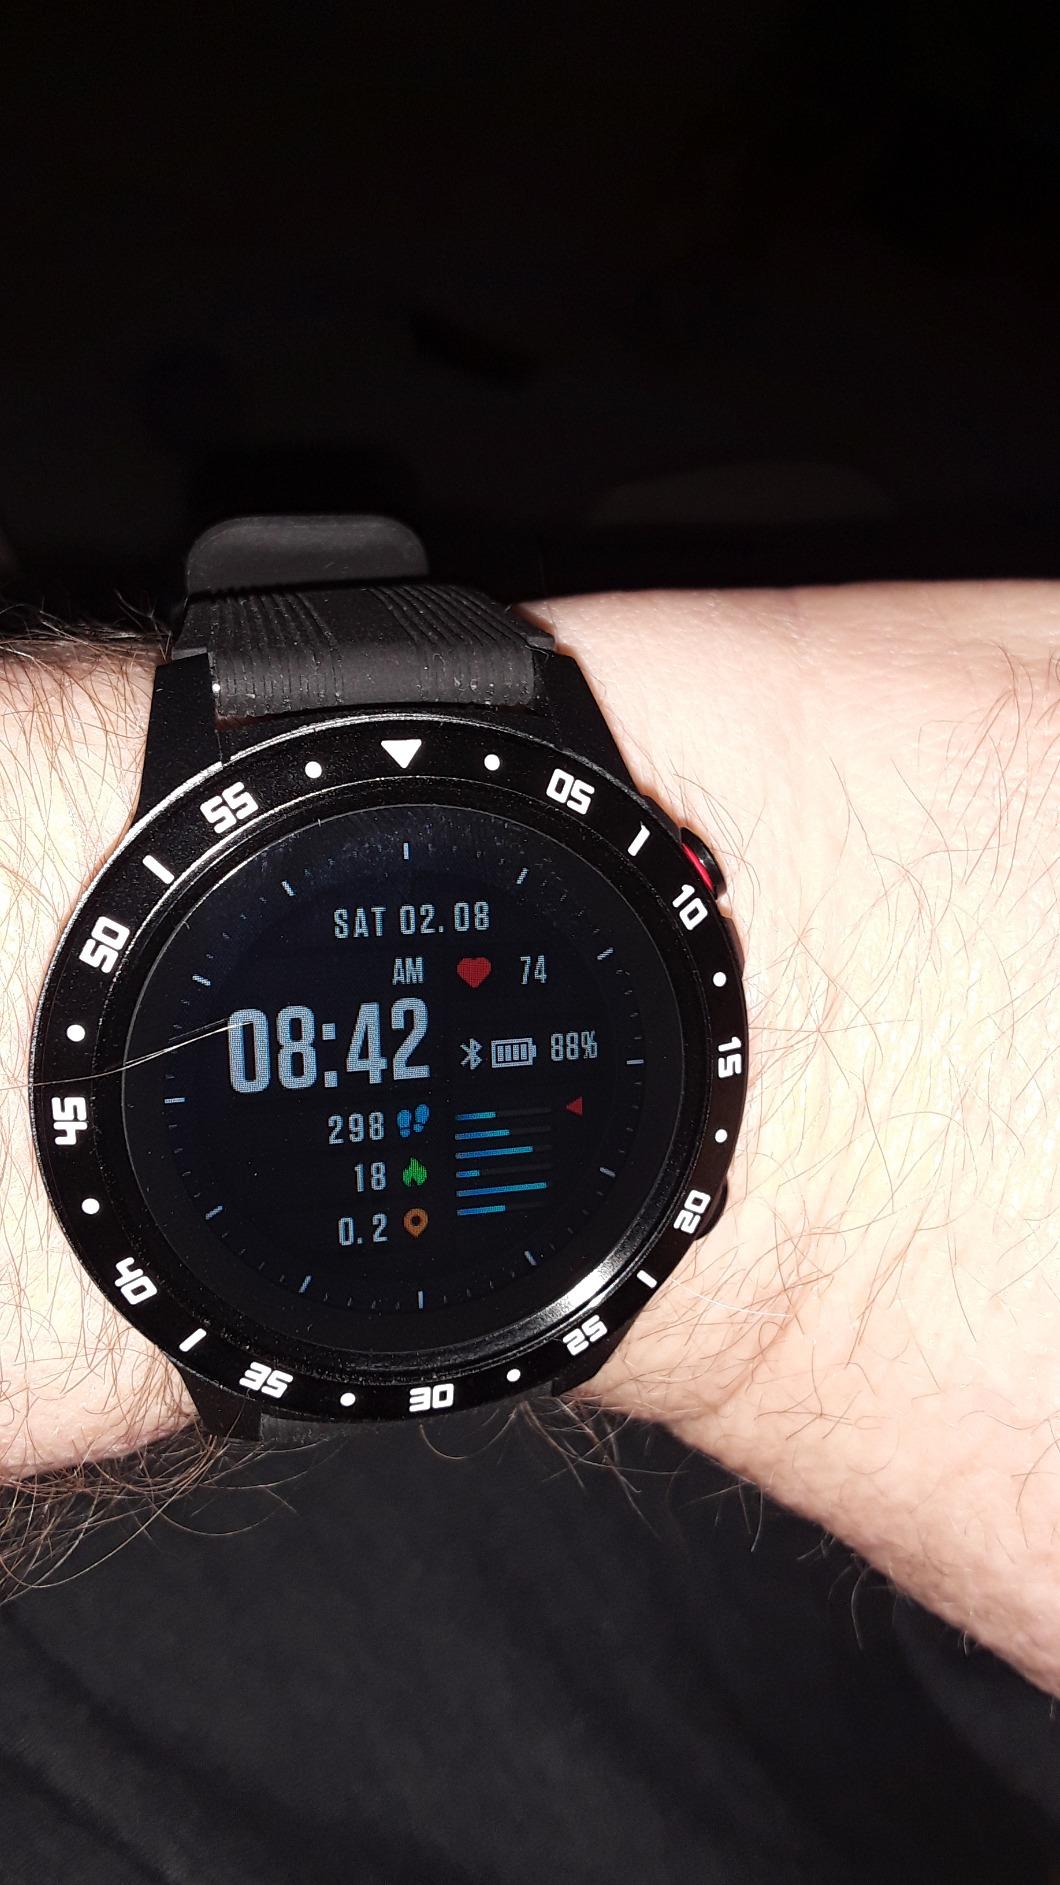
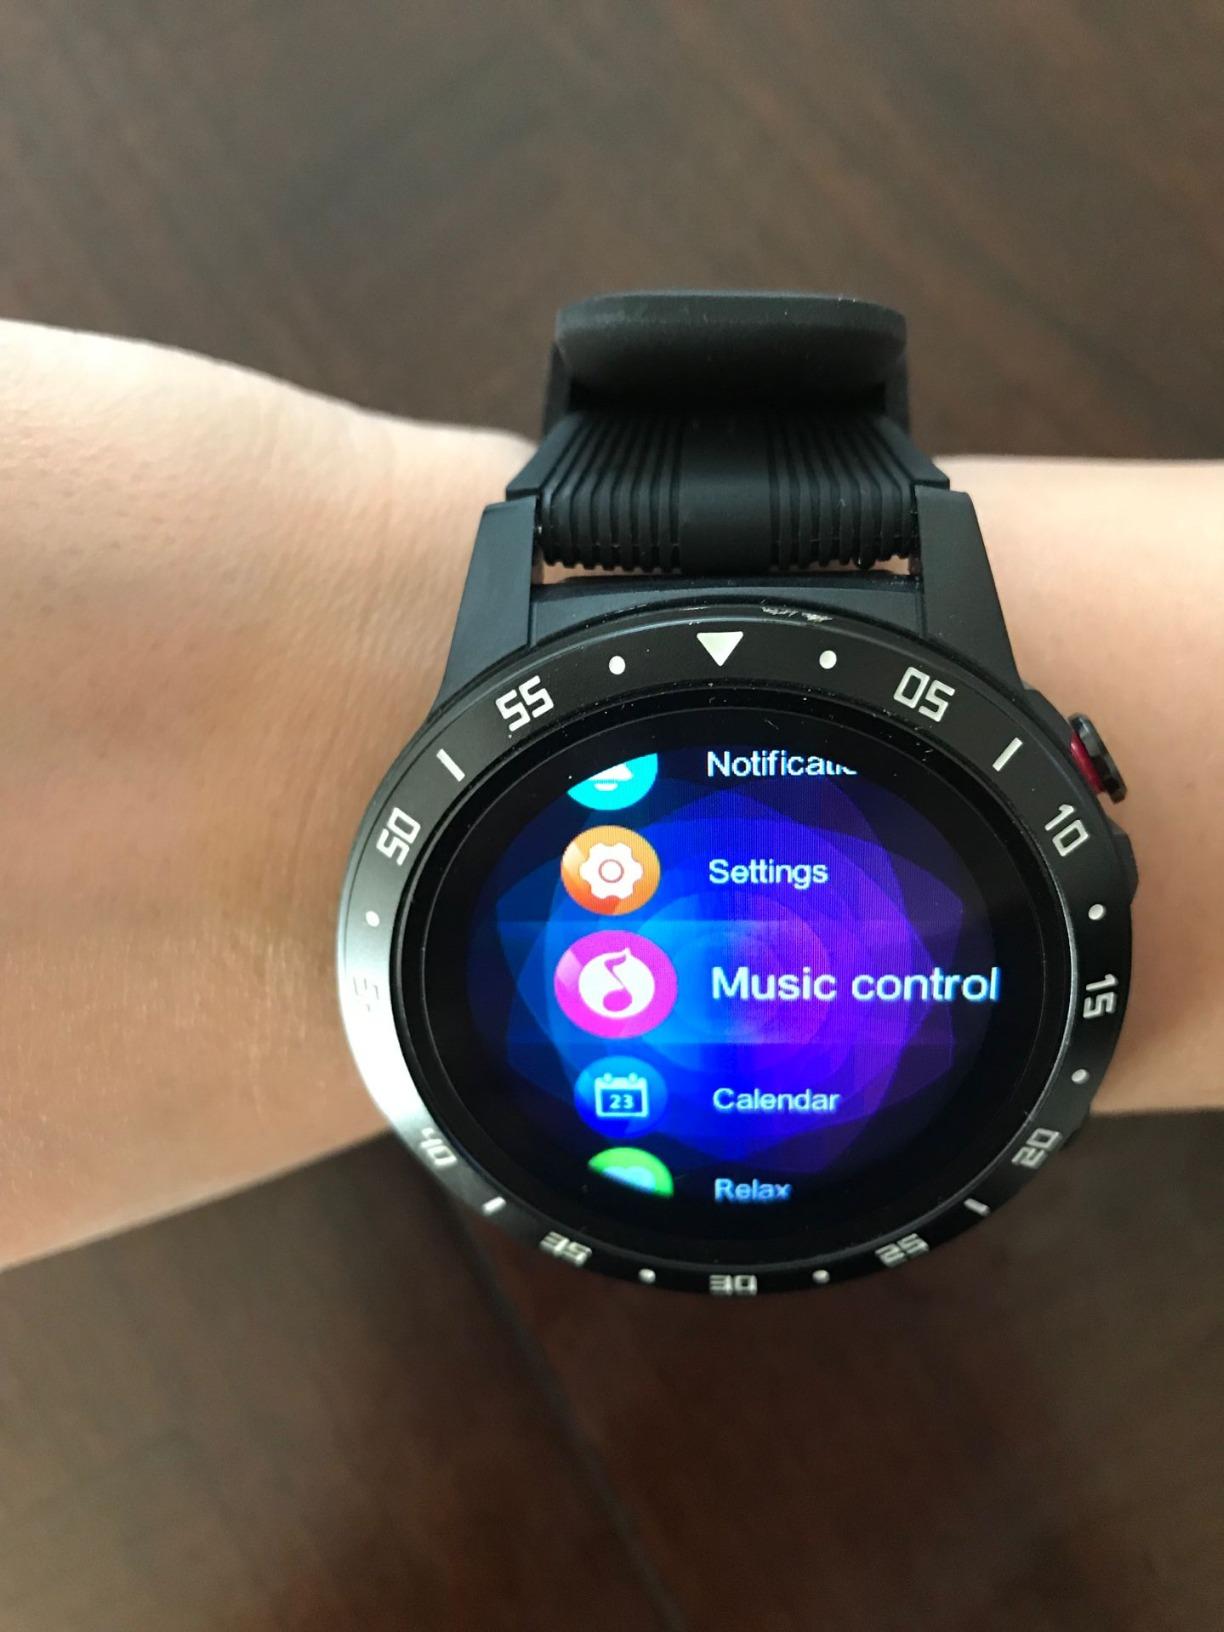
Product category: smartwatch
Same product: yes